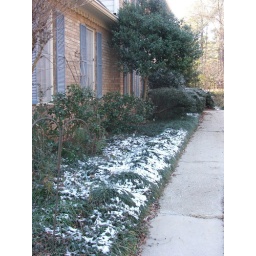
The ornamental grass in the front of the house picked up a dusting.